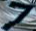
Number: 7